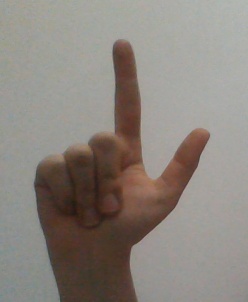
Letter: laam